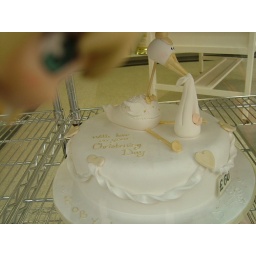
random cake in shop window